Abbots Bromley

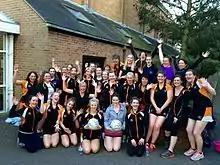
Abbots Bromley Netball Club (2016)

Abbots Bromley Netball Club is affiliated to England Netball with a Bronze CAPS status through the Sport England Clubmark scheme and consists of players of all ages from Abbots Bromley and surrounding areas. The club uses the training and playing facilities at Abbots Bromley School, and field up to 3 squads in the Burton and District league.